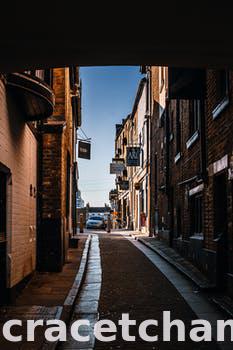
Label: Watermark